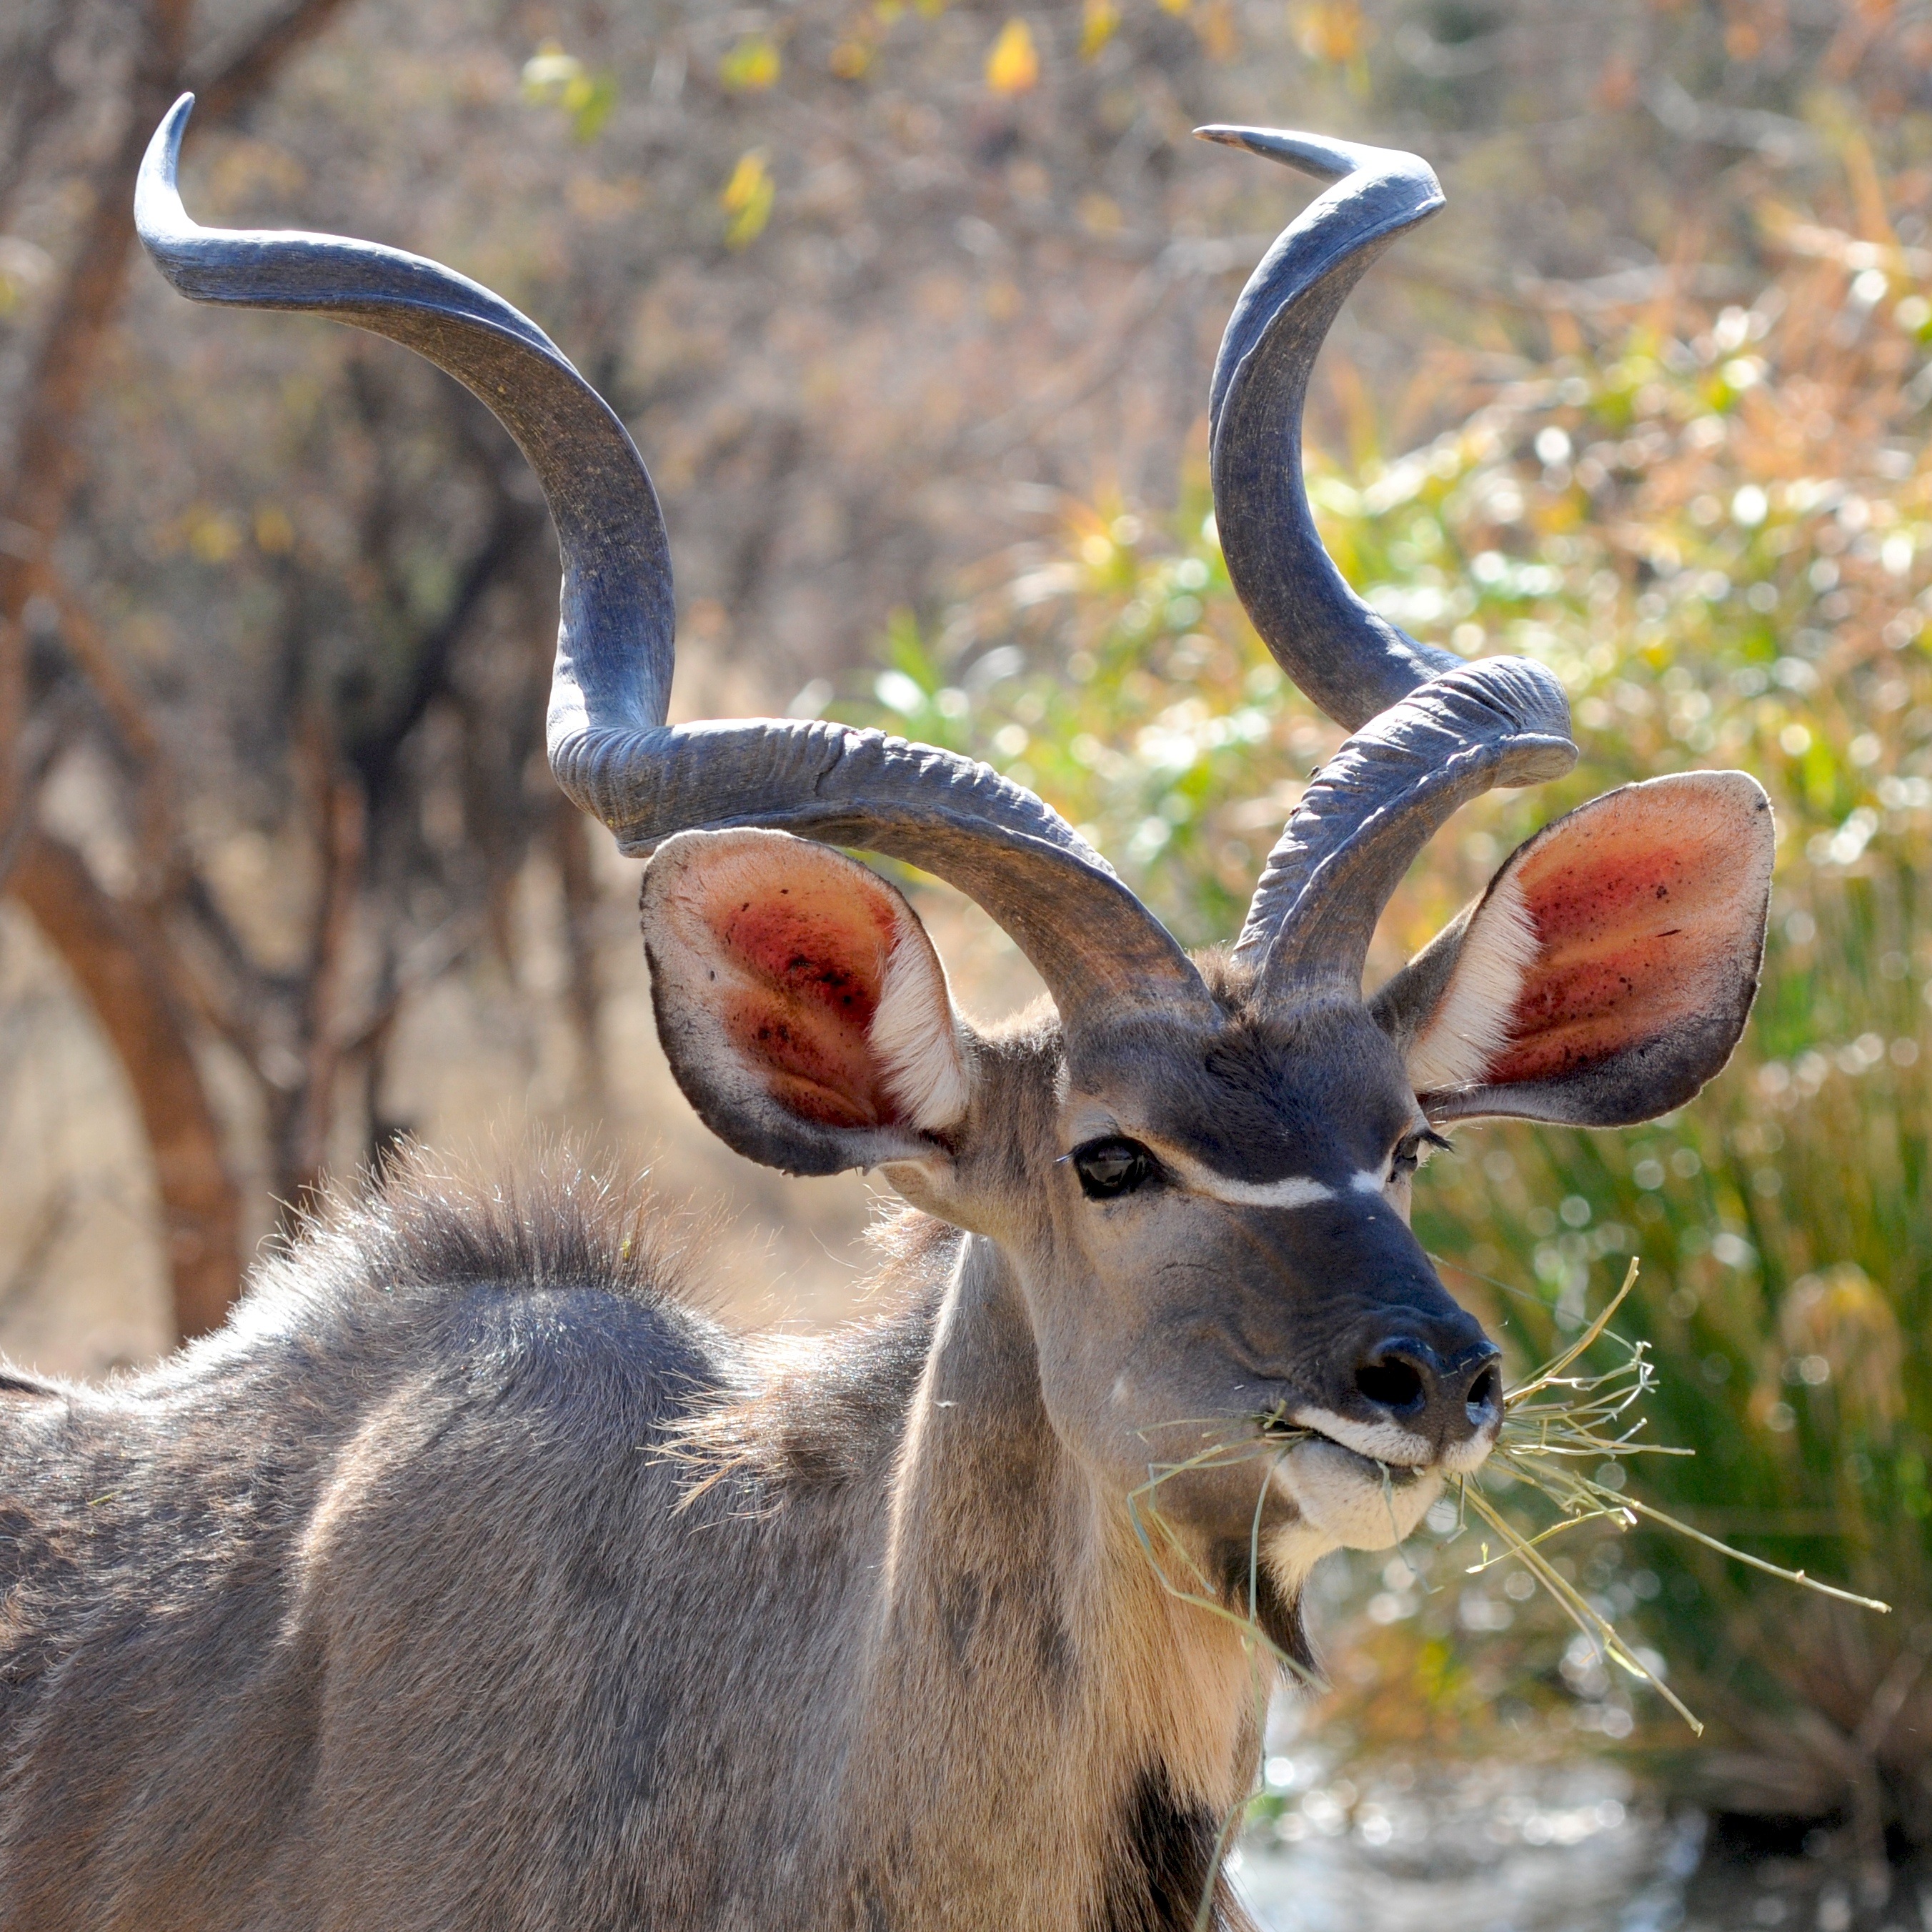
wildlife, deer, horn, portrait, mammal, fauna, antelope, wild animal, vertebrate, kudu, botswana, waterbuck, white tailed deer, barbary sheep, khudu